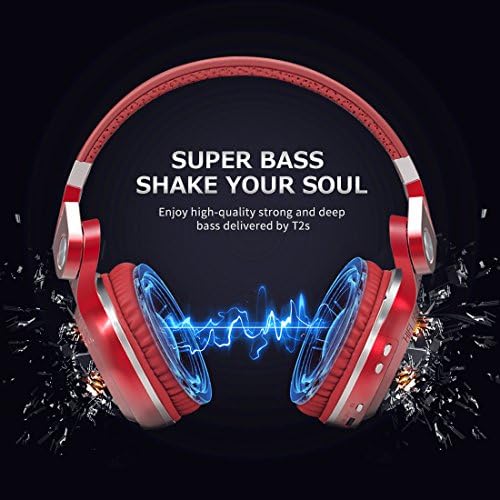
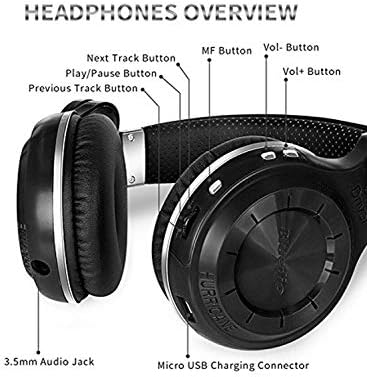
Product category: headphones
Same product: no